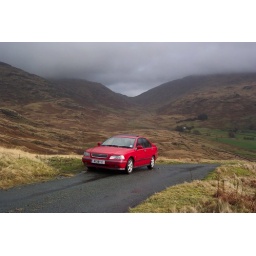
Craigs car on the Hardknot / Wrynose pass in the lake district.